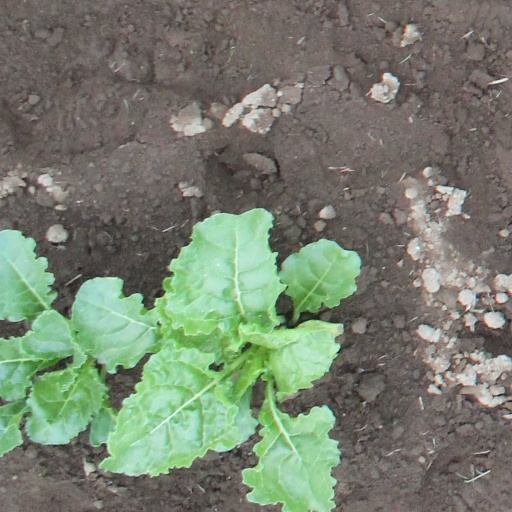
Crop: sugar beet